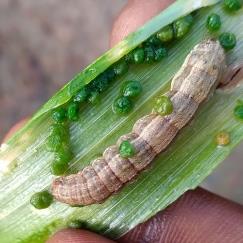
Crop: Onion
Condition: caterpillar-p